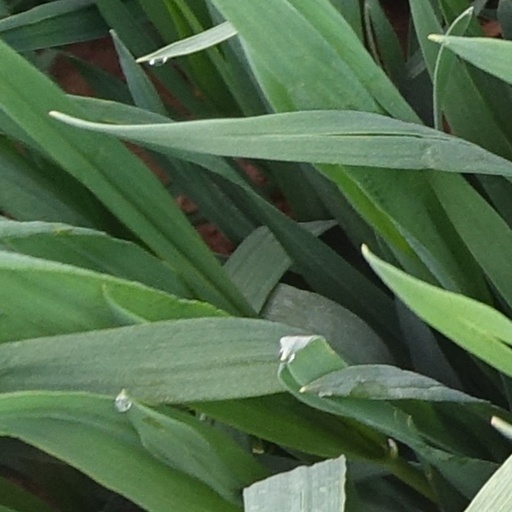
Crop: wheat